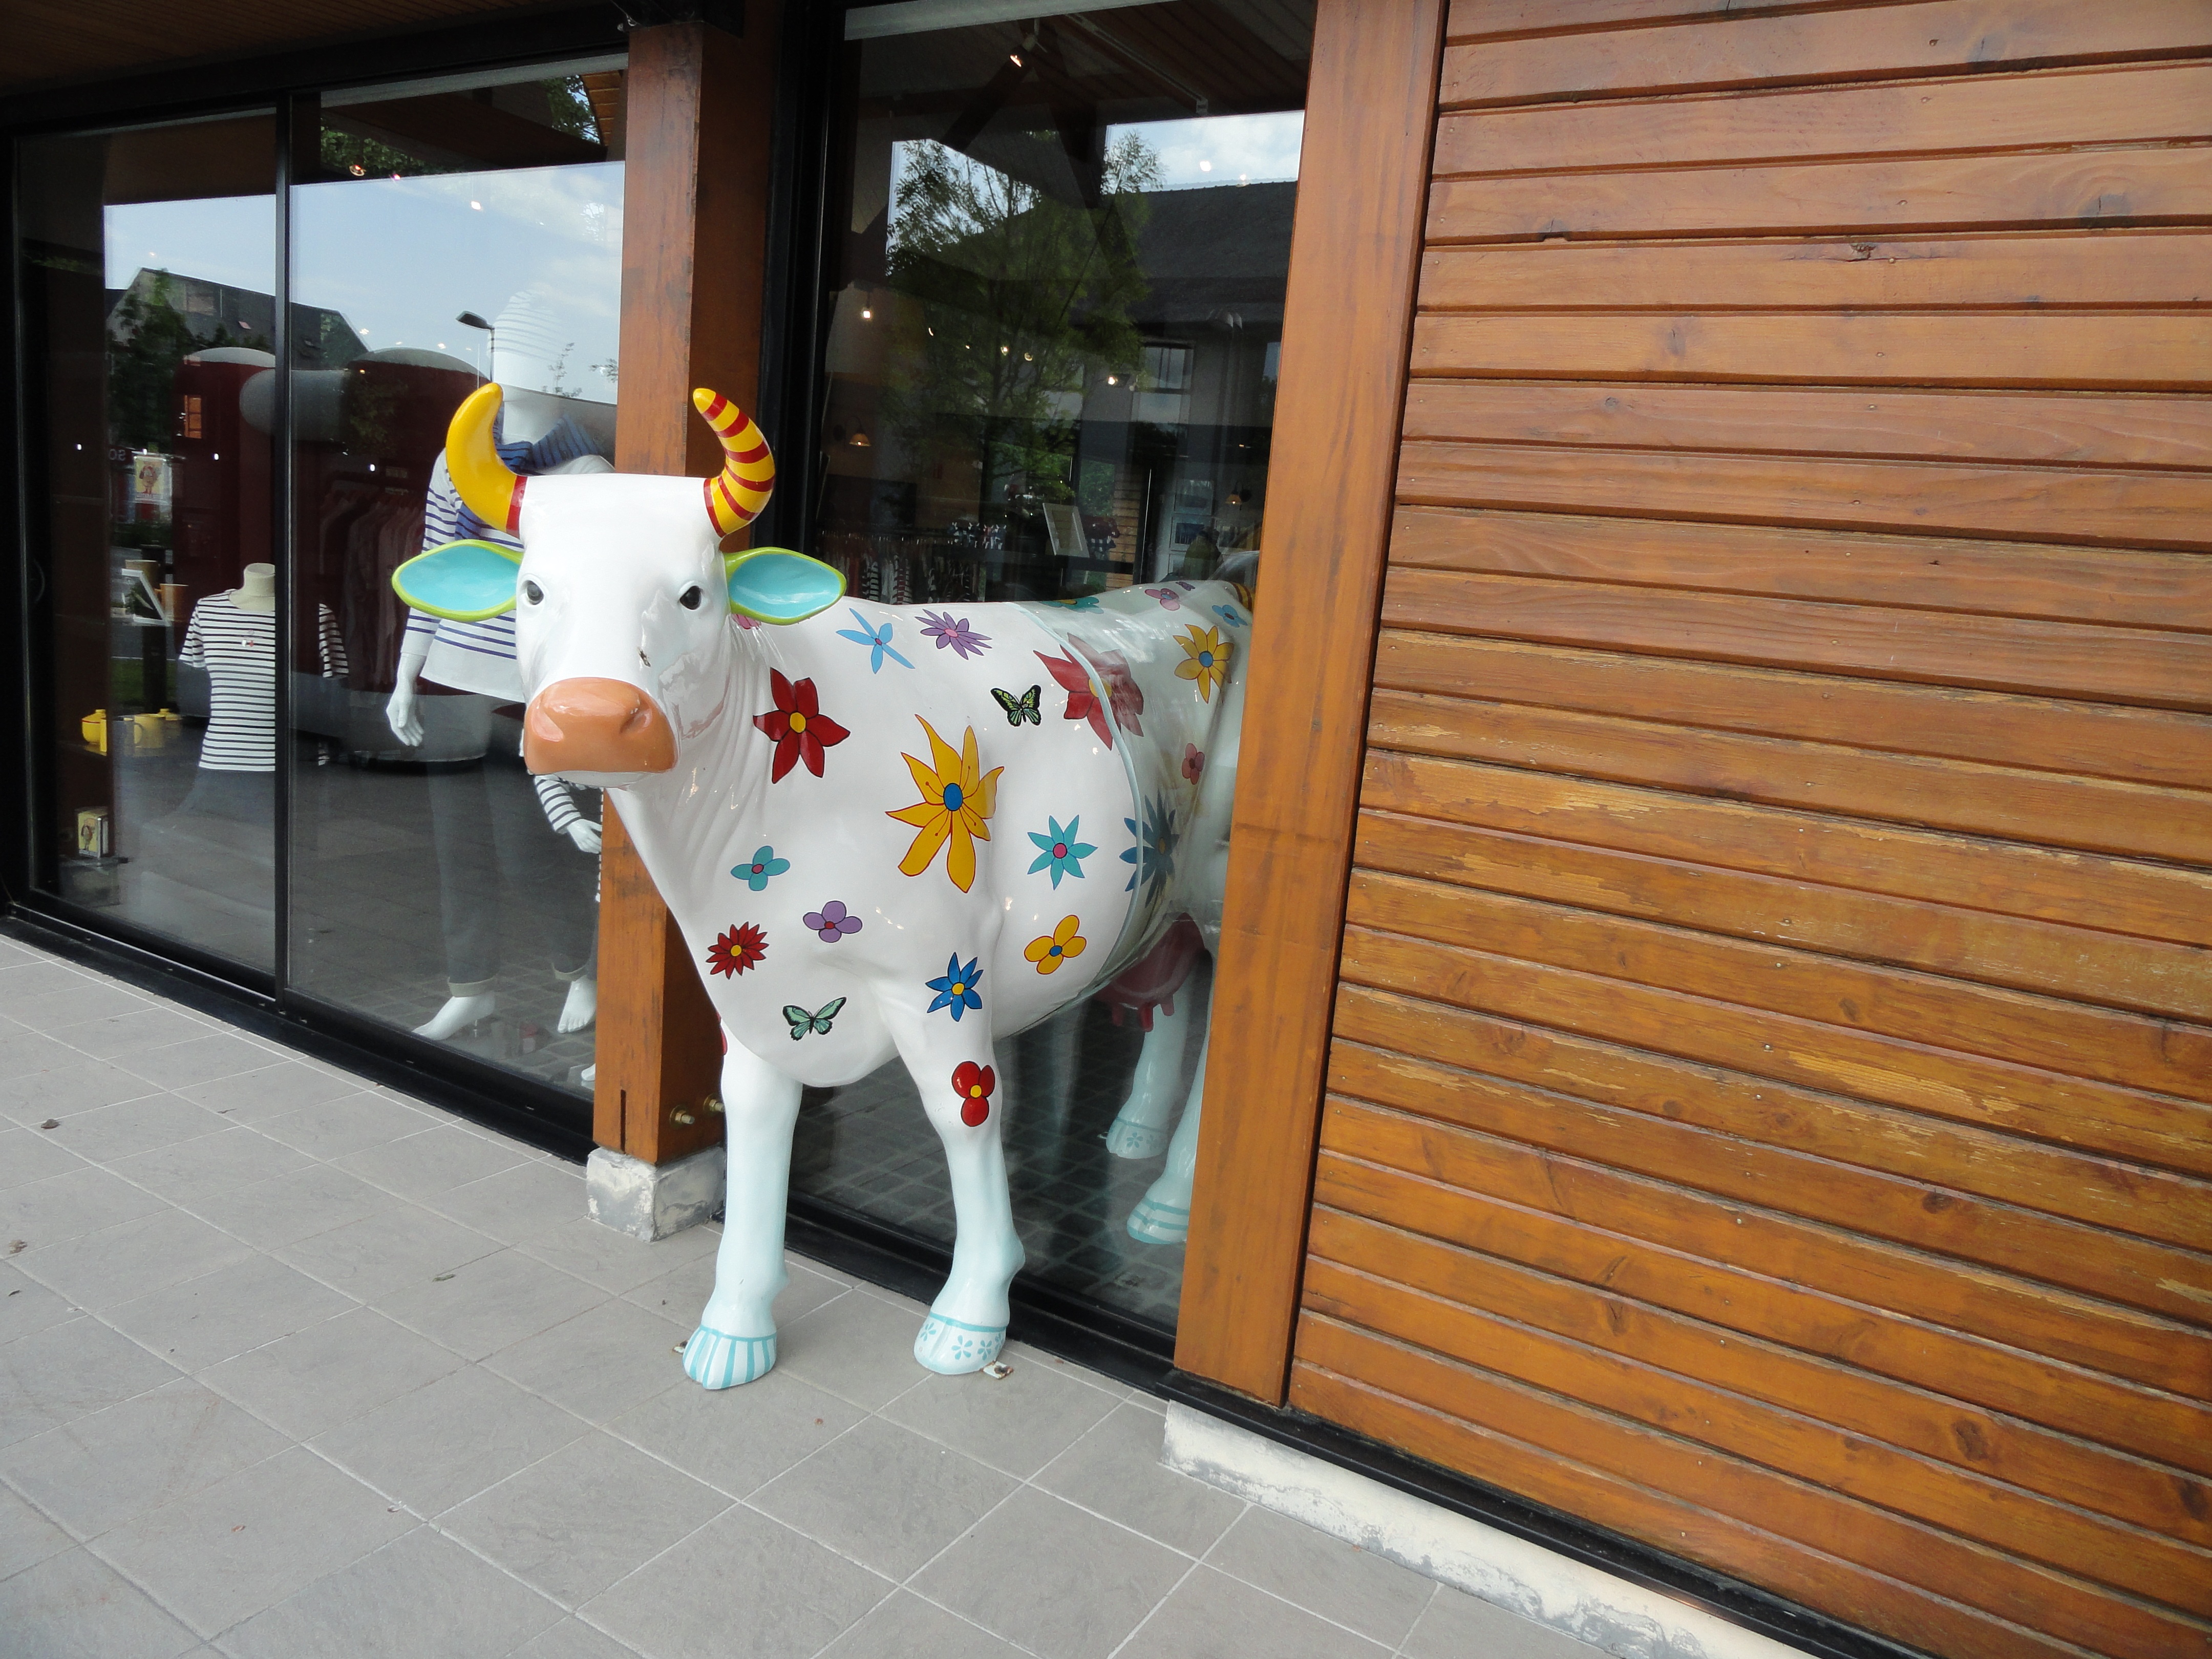
flower, floor, window, statue, cow, colorful, interior design, product, fantasy, flooring, full size